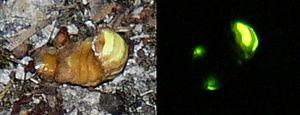
Lampyris noctiluca — Ver luisant ou lampyre (femelle). A gauche, éclairé au flash. A droite, le même insecte sans éclairage externe.
Le lampyre, Lampyris noctiluca, communément appelé ver luisant, est une espèce d’insectes coléoptères de la famille des Lampyridae, de la sous-famille des Lampyrinae. Le mot vient du latin lampyris qui vient lui-même du grec λαμπυρίς dérivé du verbe grec λάμπειν, « briller ». Il s'apparente aux Lucioles. Malgré son nom de ver luisant, le lampyre n'est pas un ver, mais bien un coléoptère.